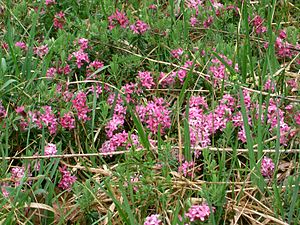
Stendafne / Galleri
Habitat.
Stendafne, også skrevet Sten-Dafne, er en stedsegrøn dværgbusk med en krybende til opstigende vækstform. Planten er stærkt giftig.